Boys Don't Cry (1999 film)

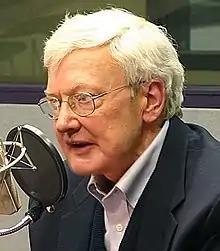
Roger Ebert praised the film and called it ""Romeo and Juliet" set in a Nebraska trailer park."

Several scholars commented on the relationship between Brandon and Lana as well as Brandon's relationship with John and Tom. Carol Siegel regarded the film as a thematically rich love story between two ill-fated lovers, similar to "Romeo and Juliet". Jack Halberstam attributed "Boys Don't Cry"'s success to its ostensible argument for tolerance of sexual diversity by depicting a relationship between two unlikely people.